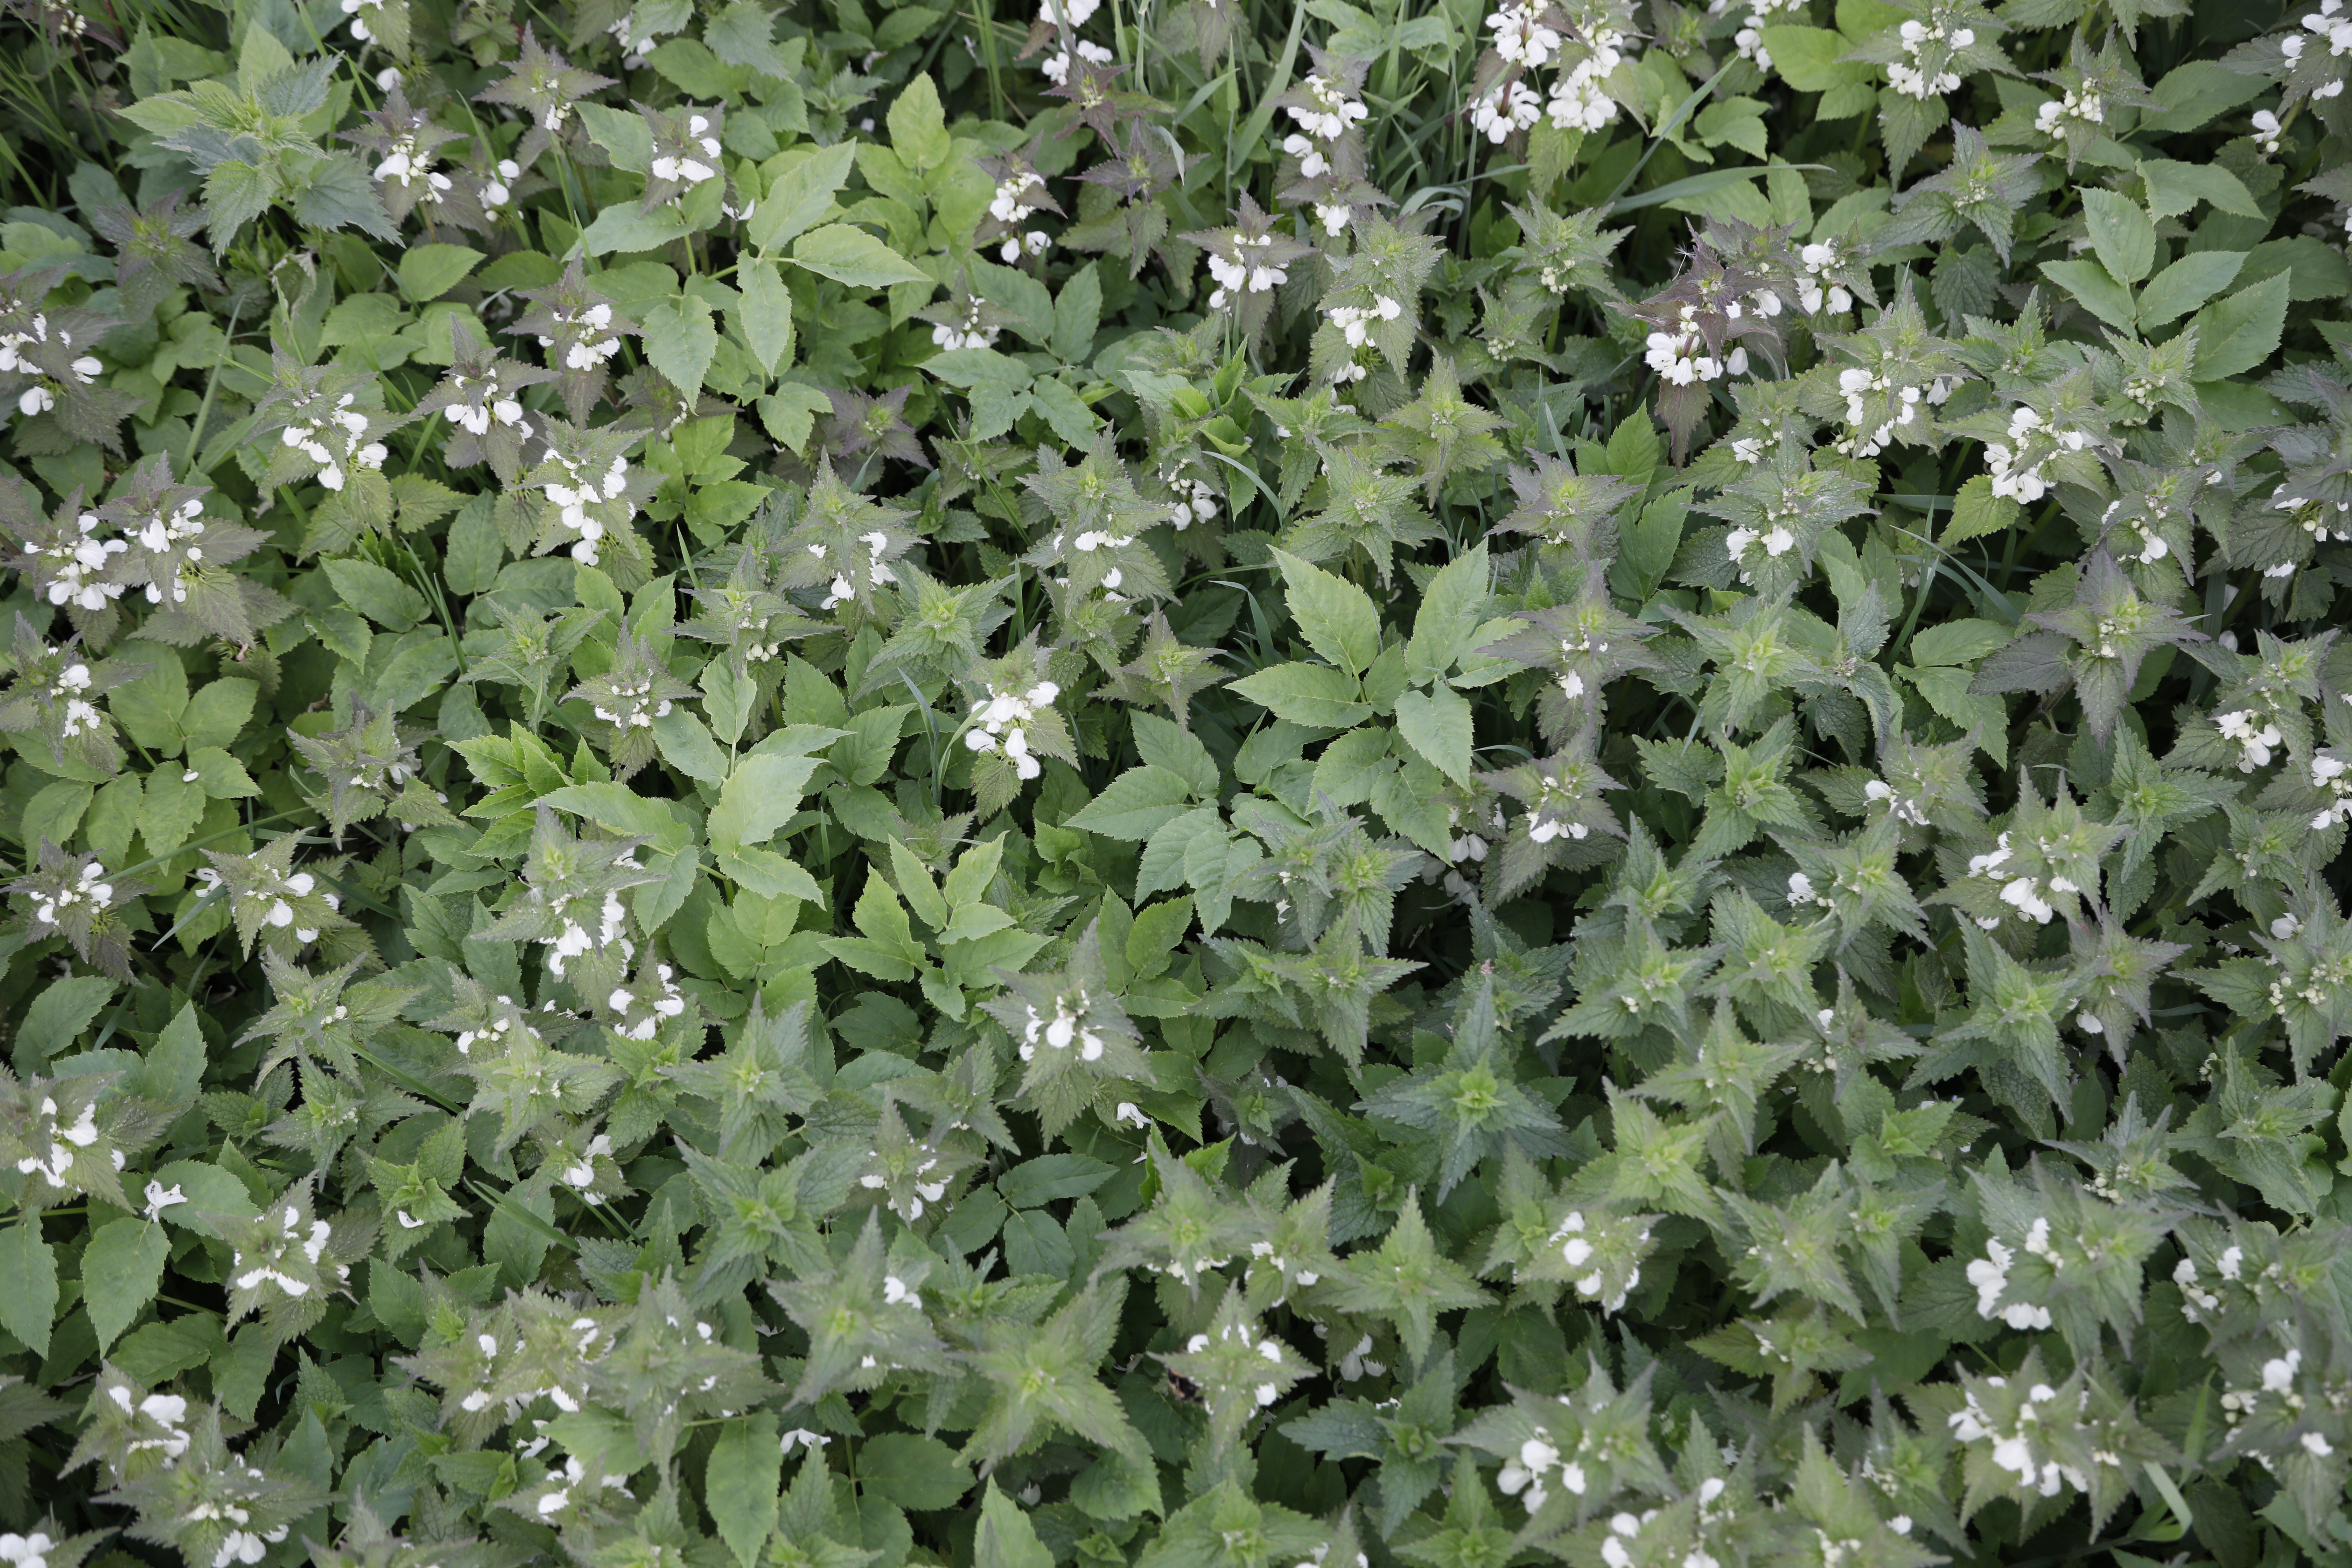
Plant species: Lamium album